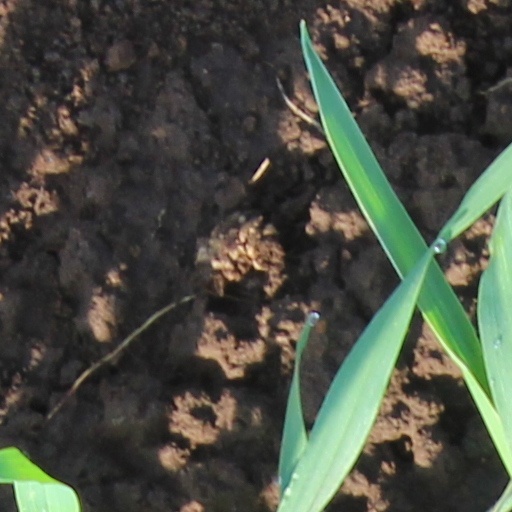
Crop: wheat